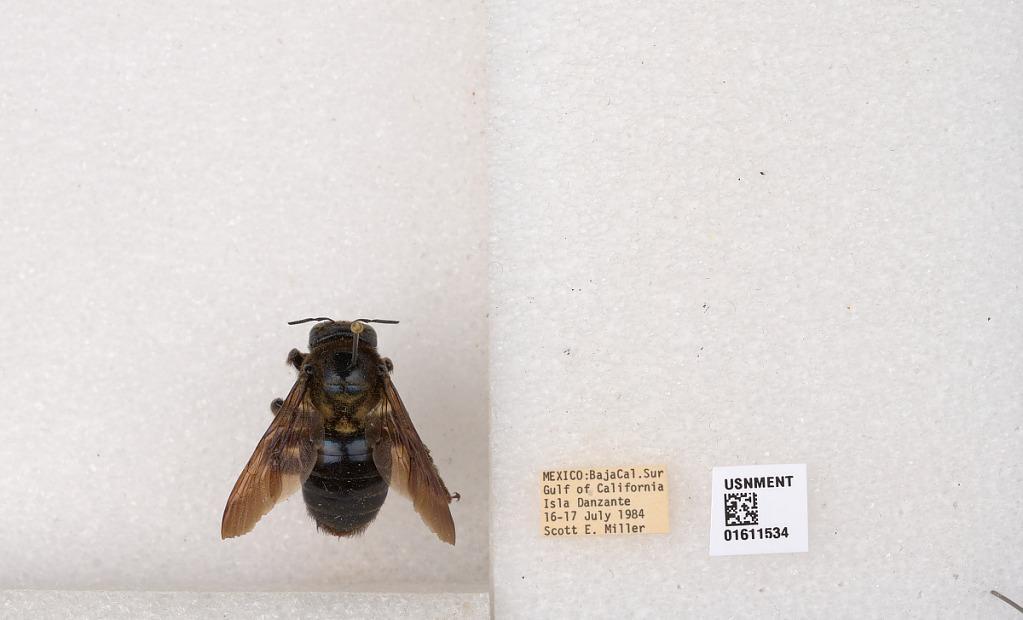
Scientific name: Xylocopa
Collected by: C. Ellas
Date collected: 1984-7-16
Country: Mexico
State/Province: Baja California Sur
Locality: Gulf of California, Isla Danzante